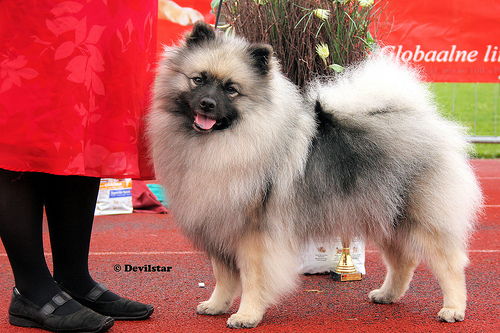
Animal: dog
Breed: keeshond